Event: Nepal Earthquake
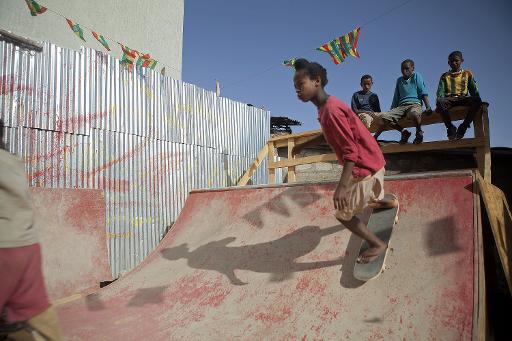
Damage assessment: no_damage